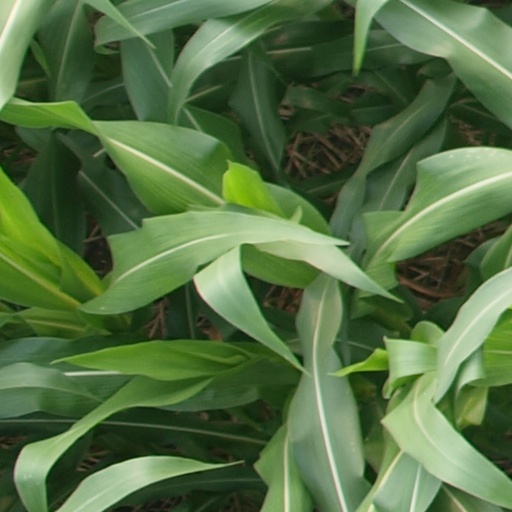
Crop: maize; corn